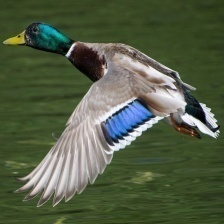
Species: MALLARD DUCK
Scientific name: ANAS PLATYRHYNCHOS
ImageNet parent category: drake